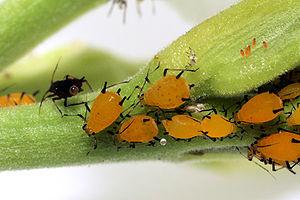
Les pucerons sont de petits insectes suceurs de sève qui représentent la super-famille des Aphidoidea.
Comme toutes espèces de plantes, les bonsaïs ne sont pas exempts de subir des maladies. Le but étant de détecter les dégâts des maladies et des parasites et à les combattre.